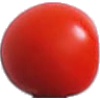
Label: Tomato Cherry Red 1